Drainage equation

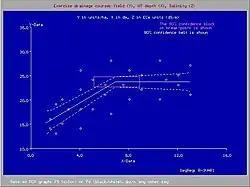
Crop yield (Y) and seasonal average depth of water table (X in dm)

the design drain spacing (L) can be found from the equation in dependence of the drain depth (Dd) and drain radius (r).